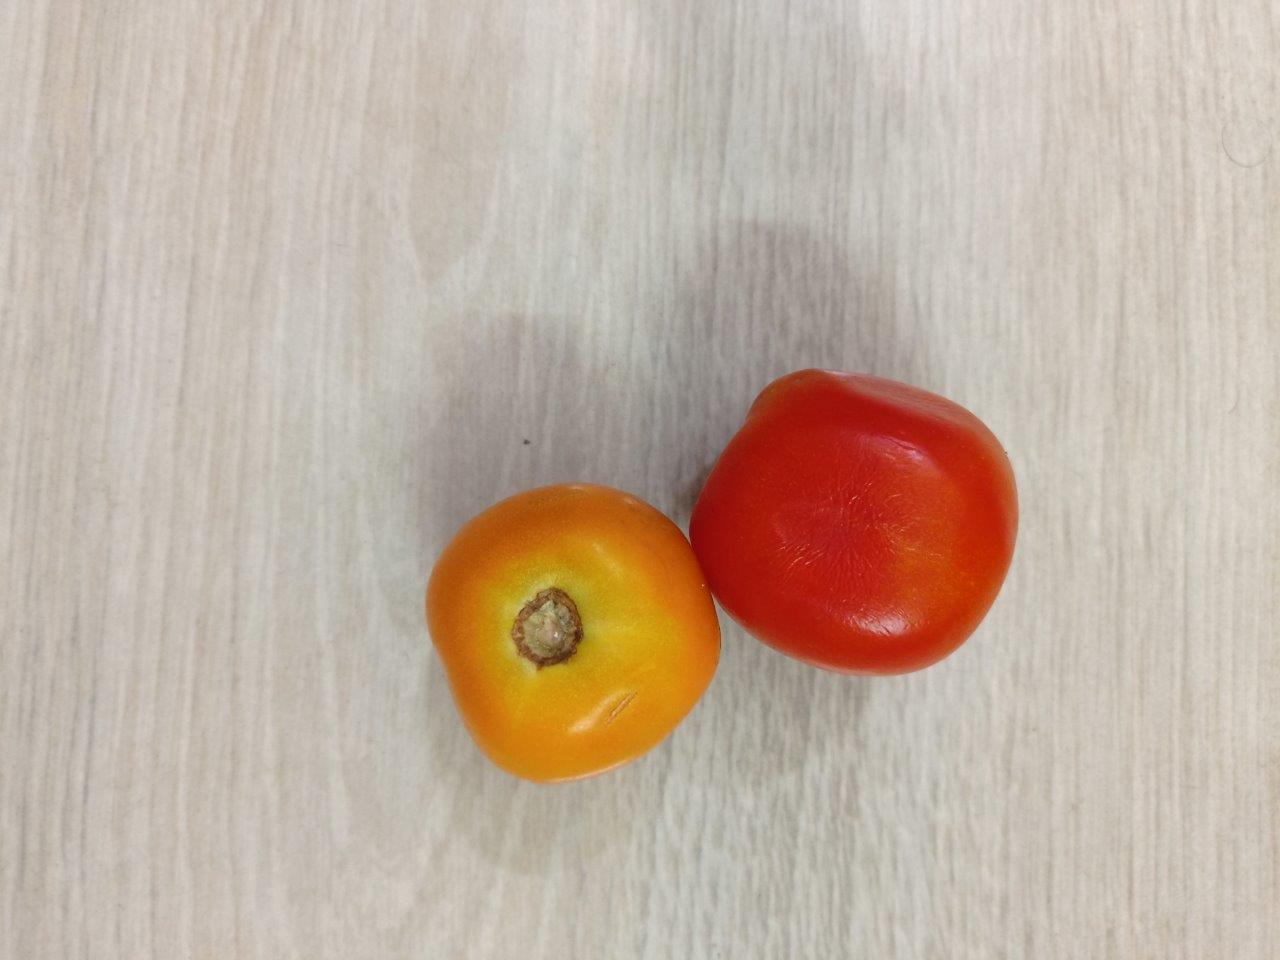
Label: Fresh